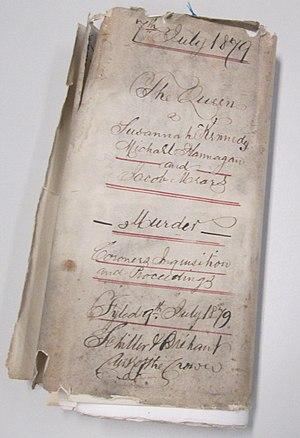
Page couverture du dossier judicaire
Le meurtre de Mary Gallagher est un fait réel, survenu en 1879 à Montréal, accompagné d'une histoire de fantôme qui hante encore les esprits.